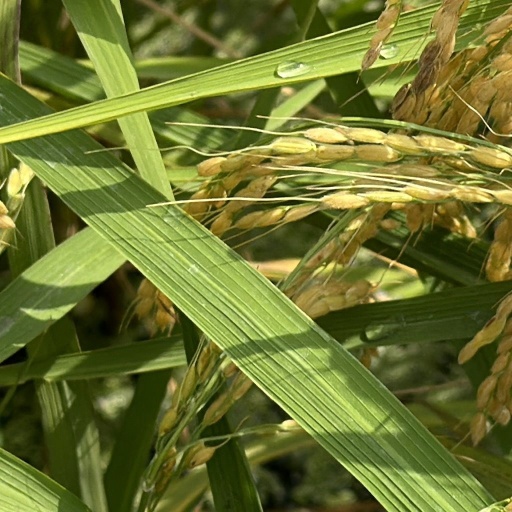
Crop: rice